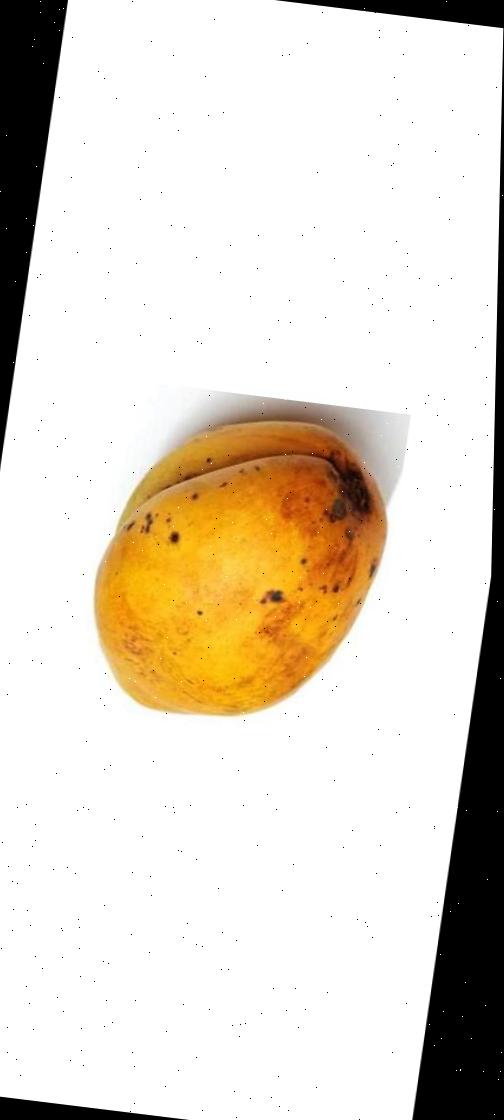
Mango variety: Bari-11